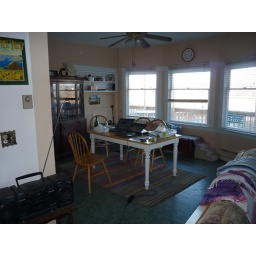
The floor has been this green linoleum ever since Stafford pulled up the carpet in 2002 or so. Wow.